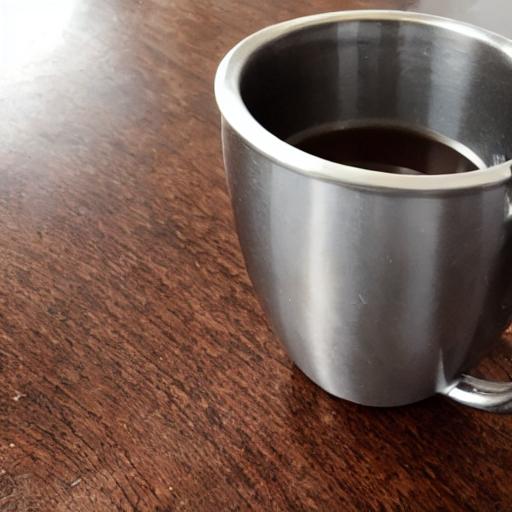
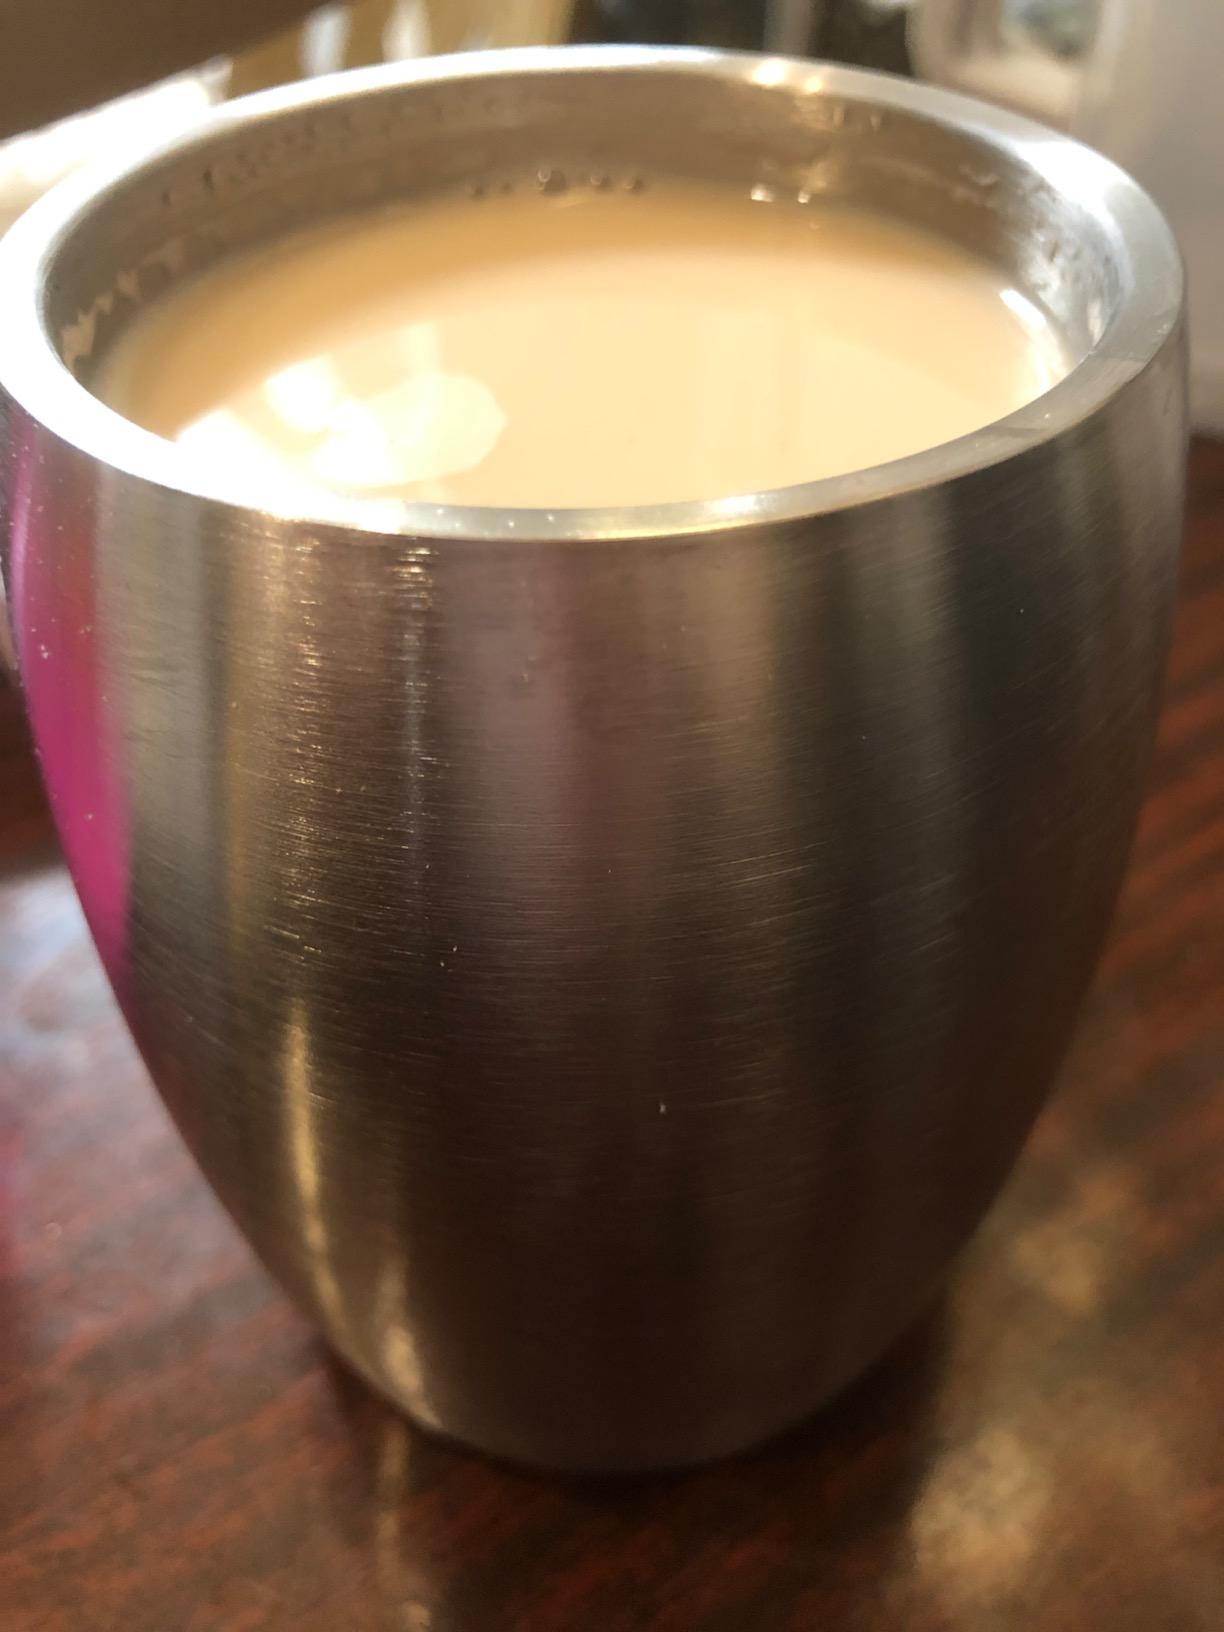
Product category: items_mug
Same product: no